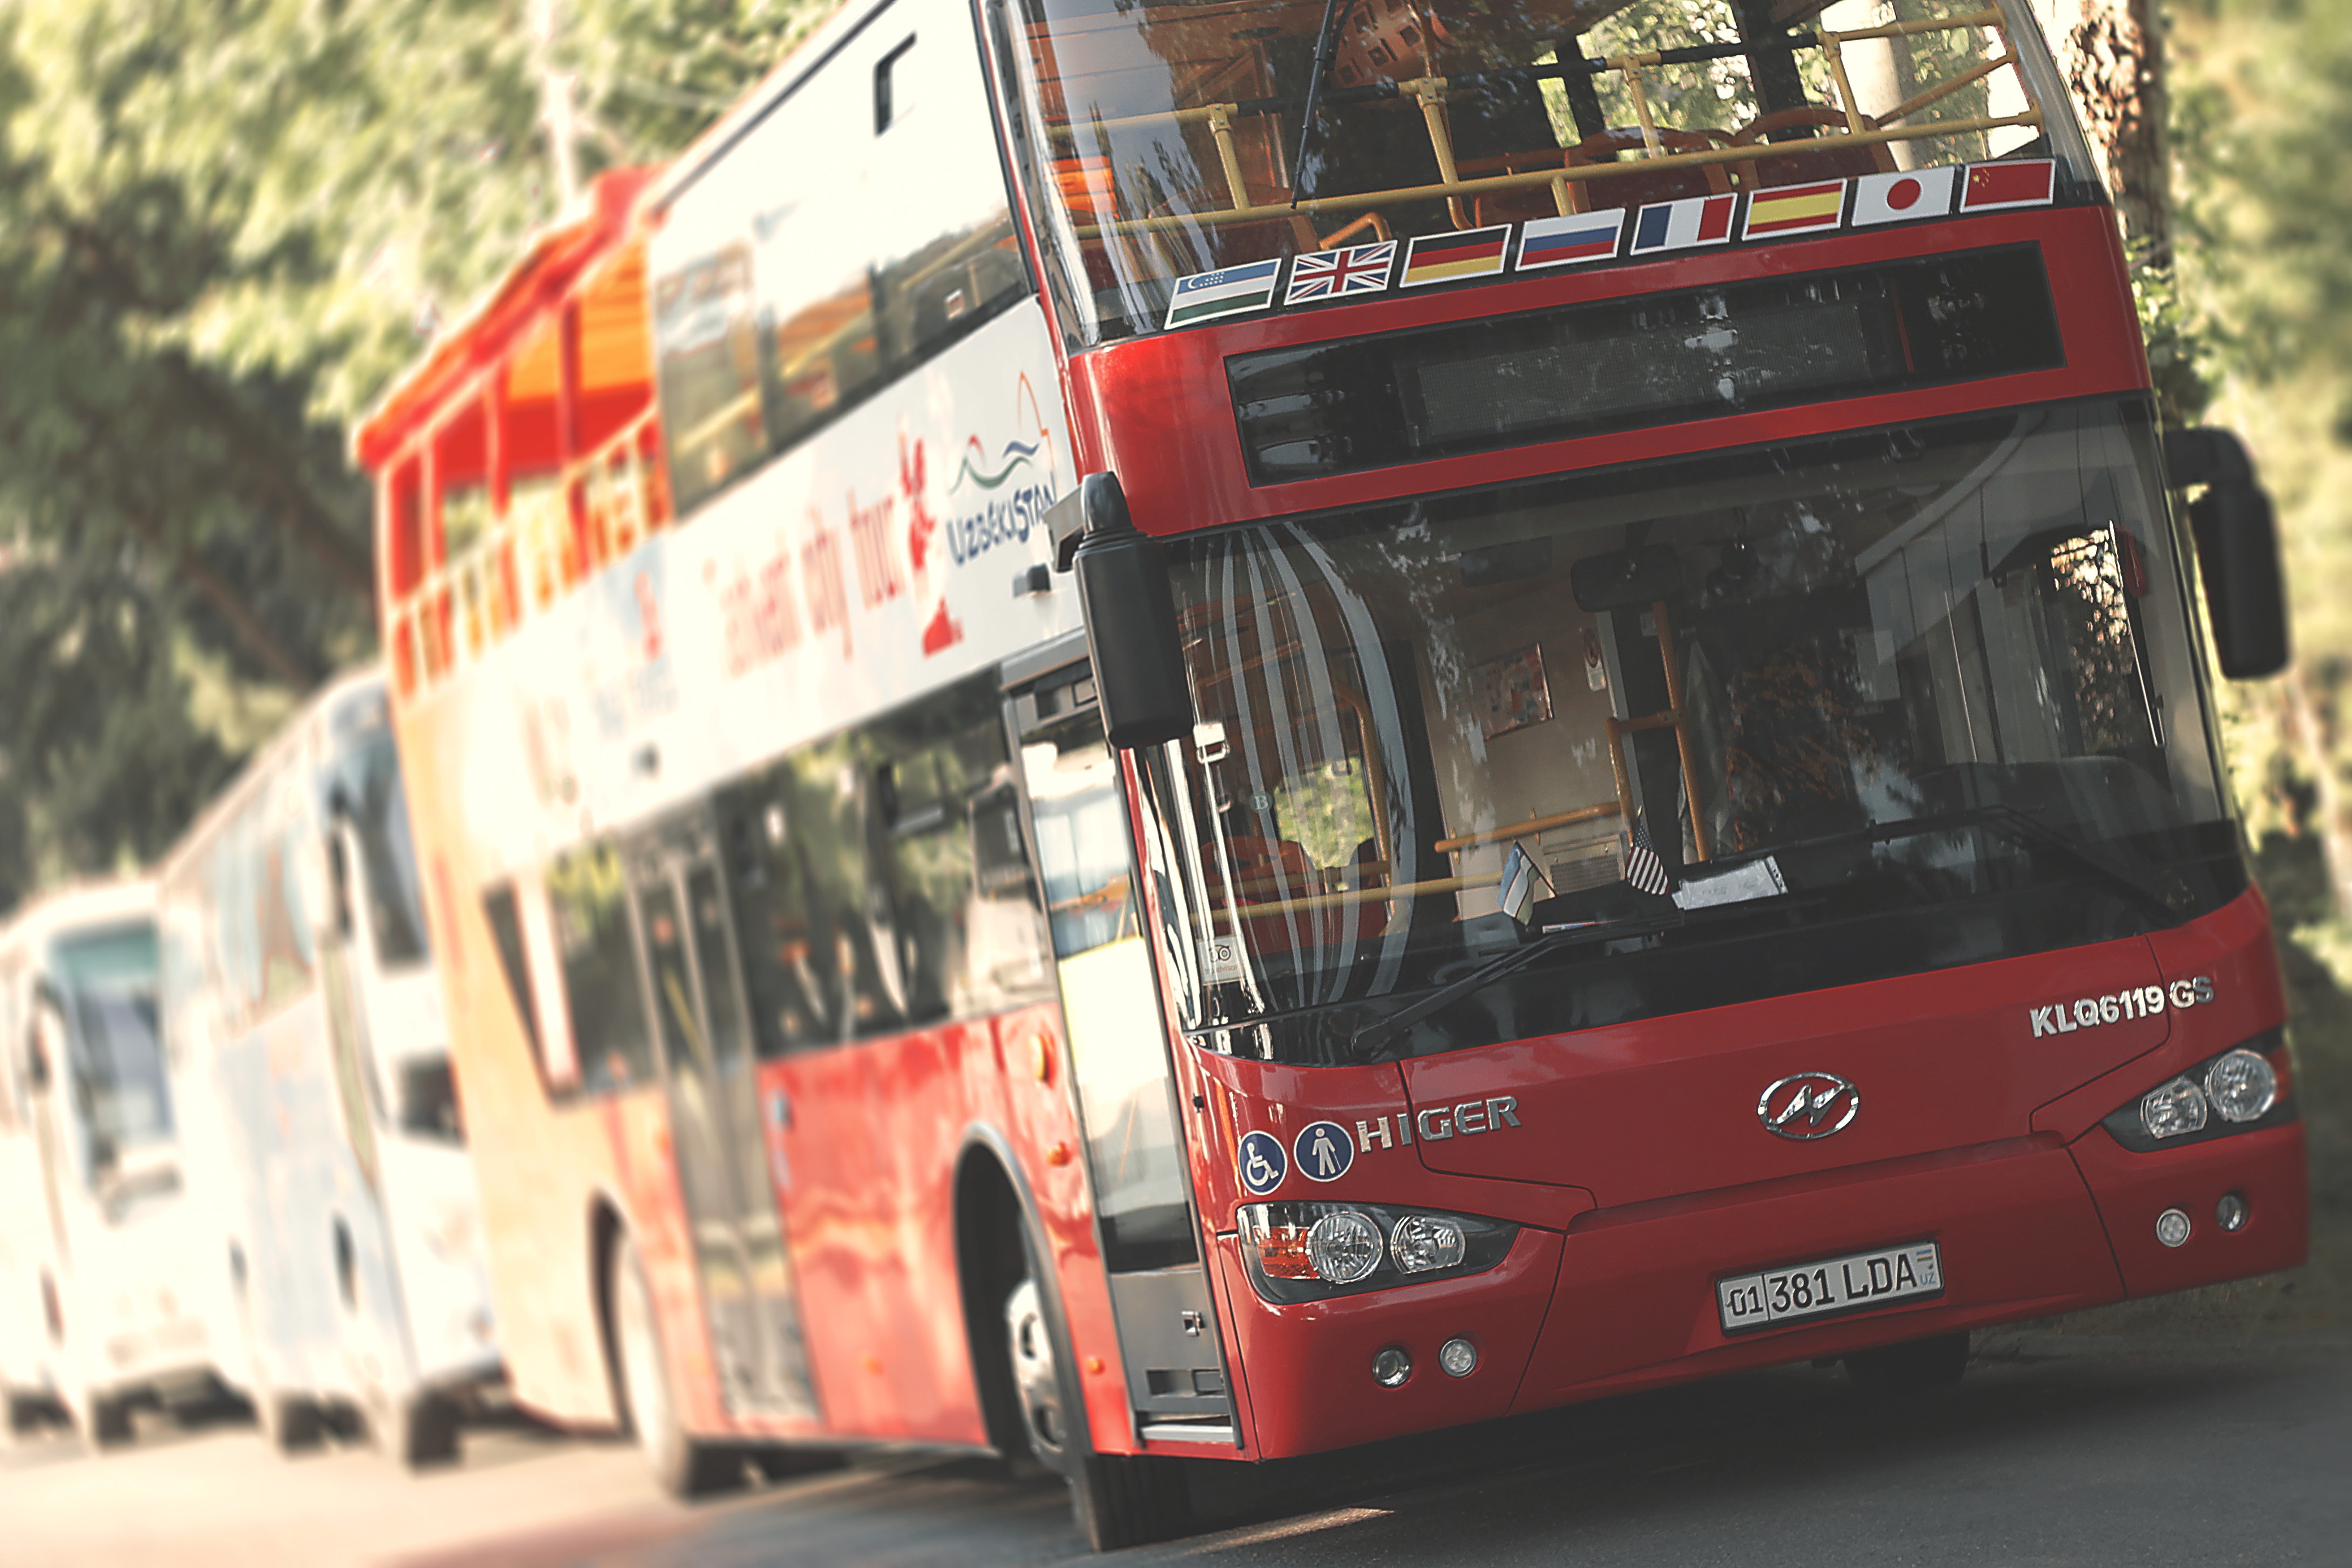
car, city, travel, transport, vehicle, journey, tourism, public transport, bus, day, to, double decker, double decker bus, land vehicle, mode of transport, metropolitan area, tour bus service